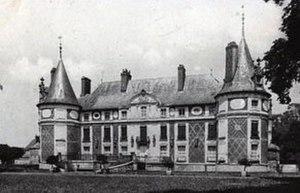
Château de Longecourt vers 1900.
Le château de Longecourt est situé sur la commune de Longecourt-en-Plaine, dans le département de la Côte-d'Or, en Bourgogne-Franche-Comté. Maison forte du XIIIᵉ siècle au XVIᵉ siècle, il est transformé en demeure de plaisance du XVIIᵉ siècle au XIXᵉ siècle.